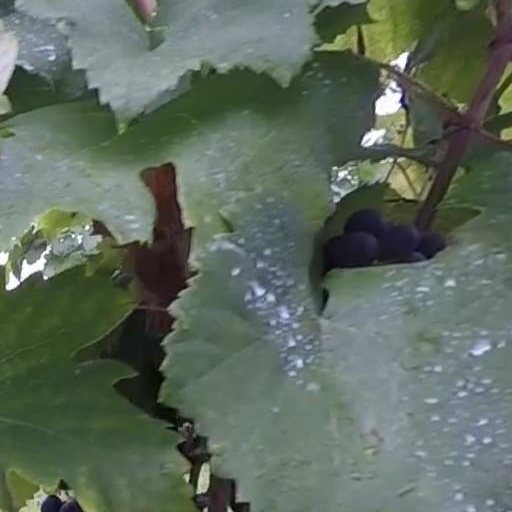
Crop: grape